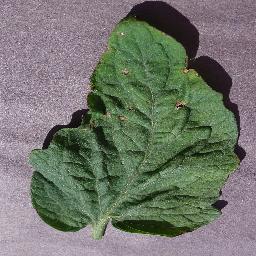
Label: Tomato___Target_Spot